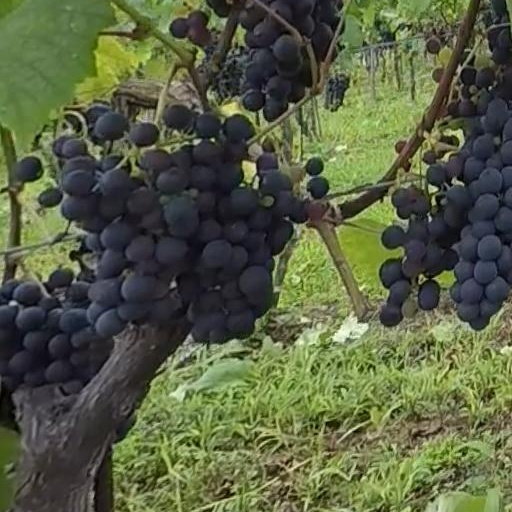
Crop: grape